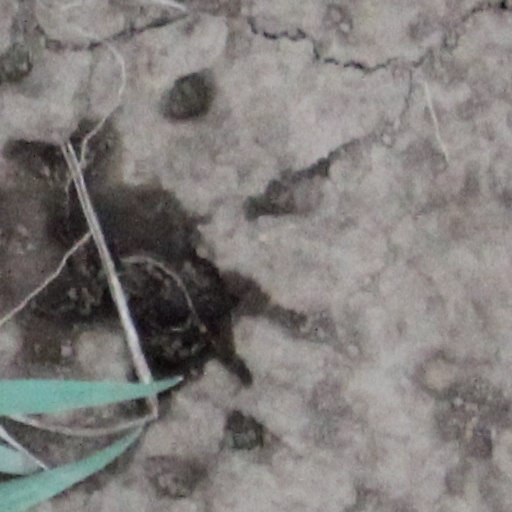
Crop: wheat